Back to Bataan

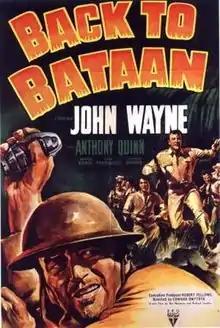
Theatrical release poster

Back to Bataan is a 1945 American black-and-white World War II war film drama from RKO Radio Pictures, produced by Robert Fellows, directed by Edward Dmytryk, that stars John Wayne and Anthony Quinn. The film depicts events (some fictionalized and some actual) that took place after the Battle of Bataan (1941–42) on the island of Luzon in the Philippines. The working title of the film was "The Invisible Army".